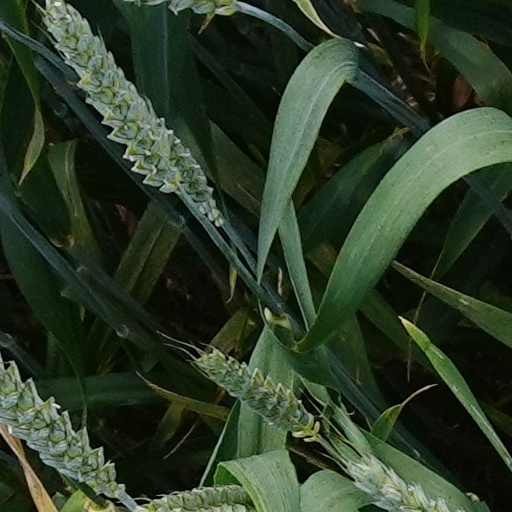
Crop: wheat